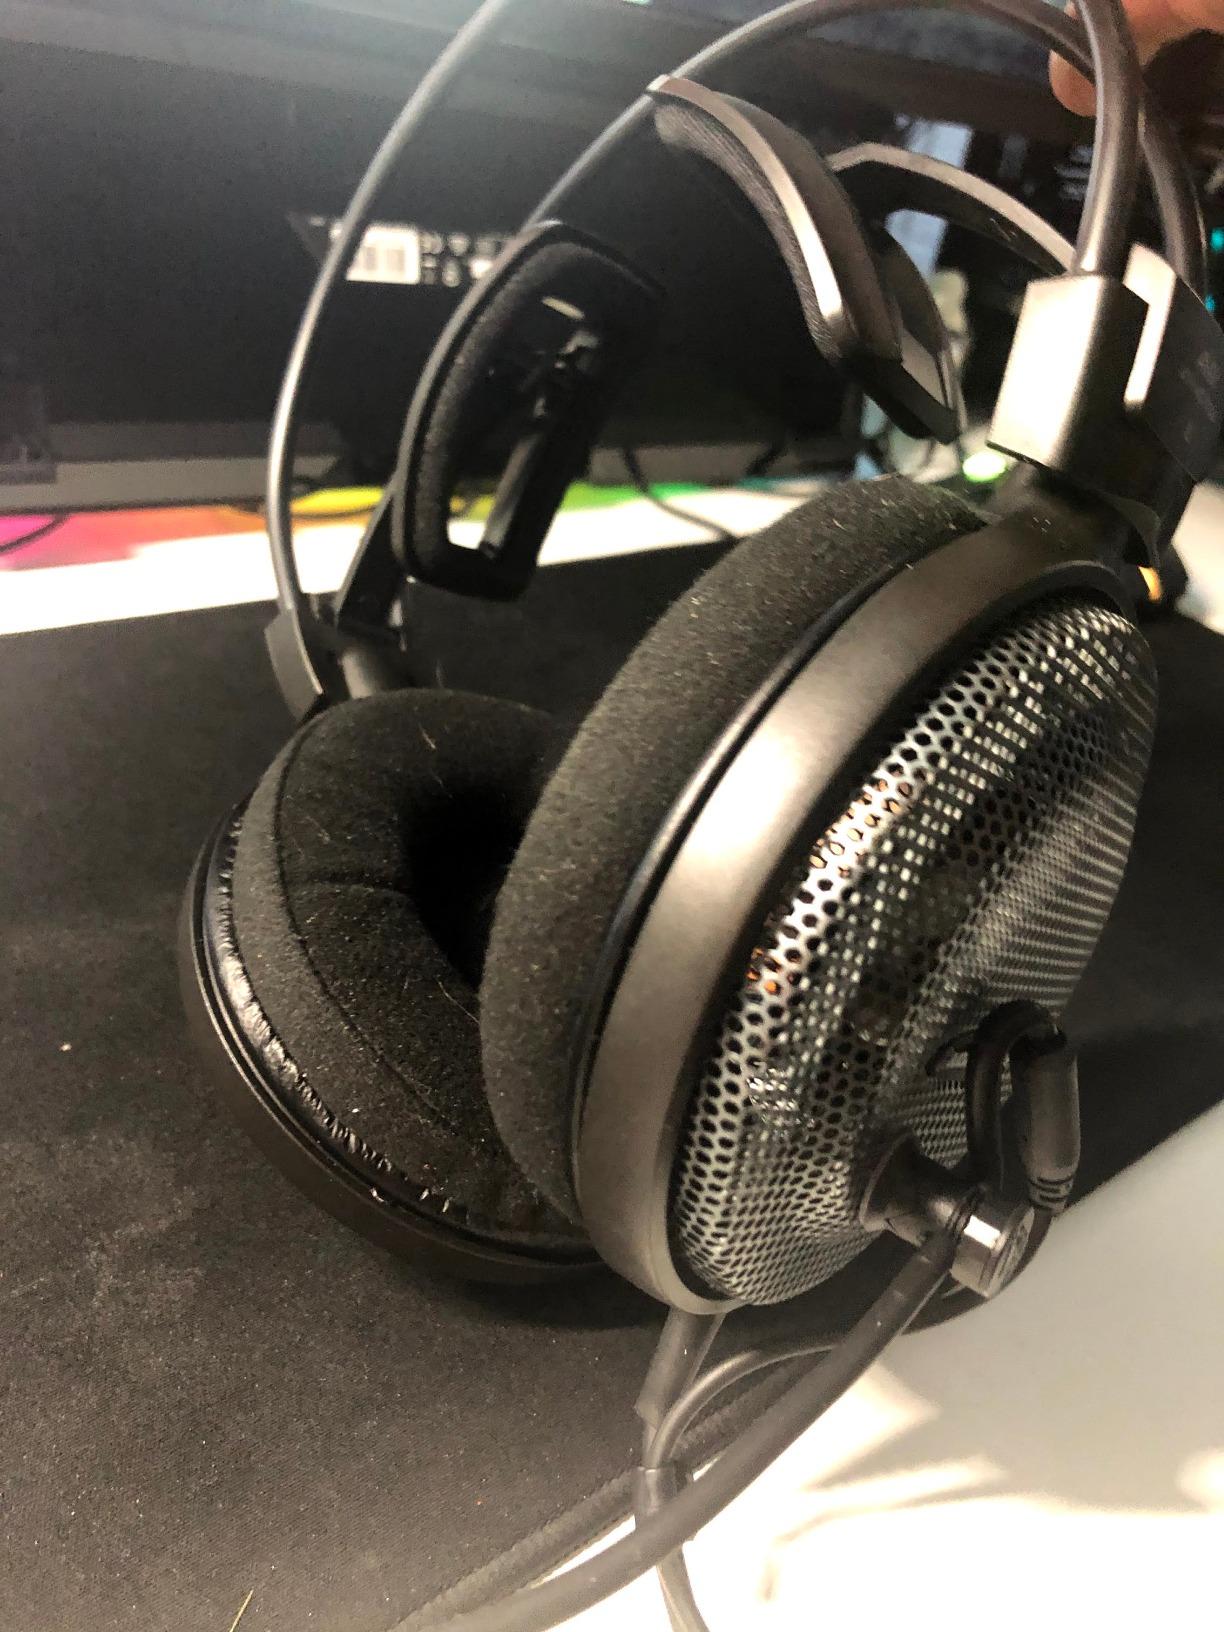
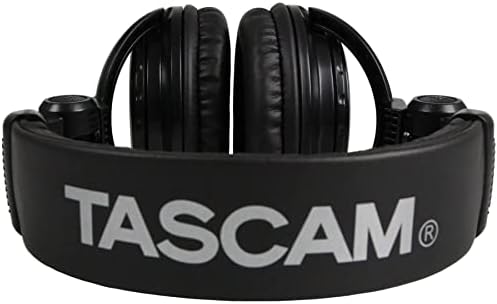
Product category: headphones
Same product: no